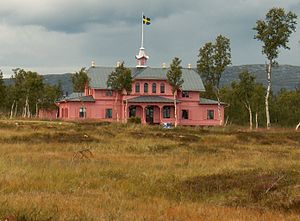
Rensjösäter Jagtvilla
Rensjösäter Jagtvilla
Rensjösäter Jagtvilla er en jagtvilla ved Norder Rensjön, cirka 15 kilometer nordøst for Storlien i det vestlige Jämtlands fjeldverden i Åre Kommune, Sverige. Villaen opførtes i årene 1884–90 af friherre Oscar Dickson fra Göteborg, tegnedes af den i Göteborg aktive arkitekt Adrian C. Peterson, og kan beskrives som en mindre herregård.